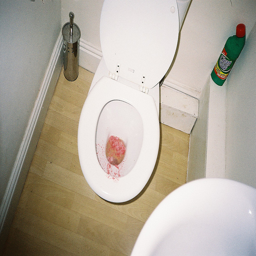
A shiny white toilet contains a pink matter while the cleaner sits alone in the corner.
Something red in the bowl and on the seat of a toilet
A white toilet bowl with red stuff in it
An open toilet with a red substance sprayed in it.
A toilet on a wood floor has pink stuff in the bowl.